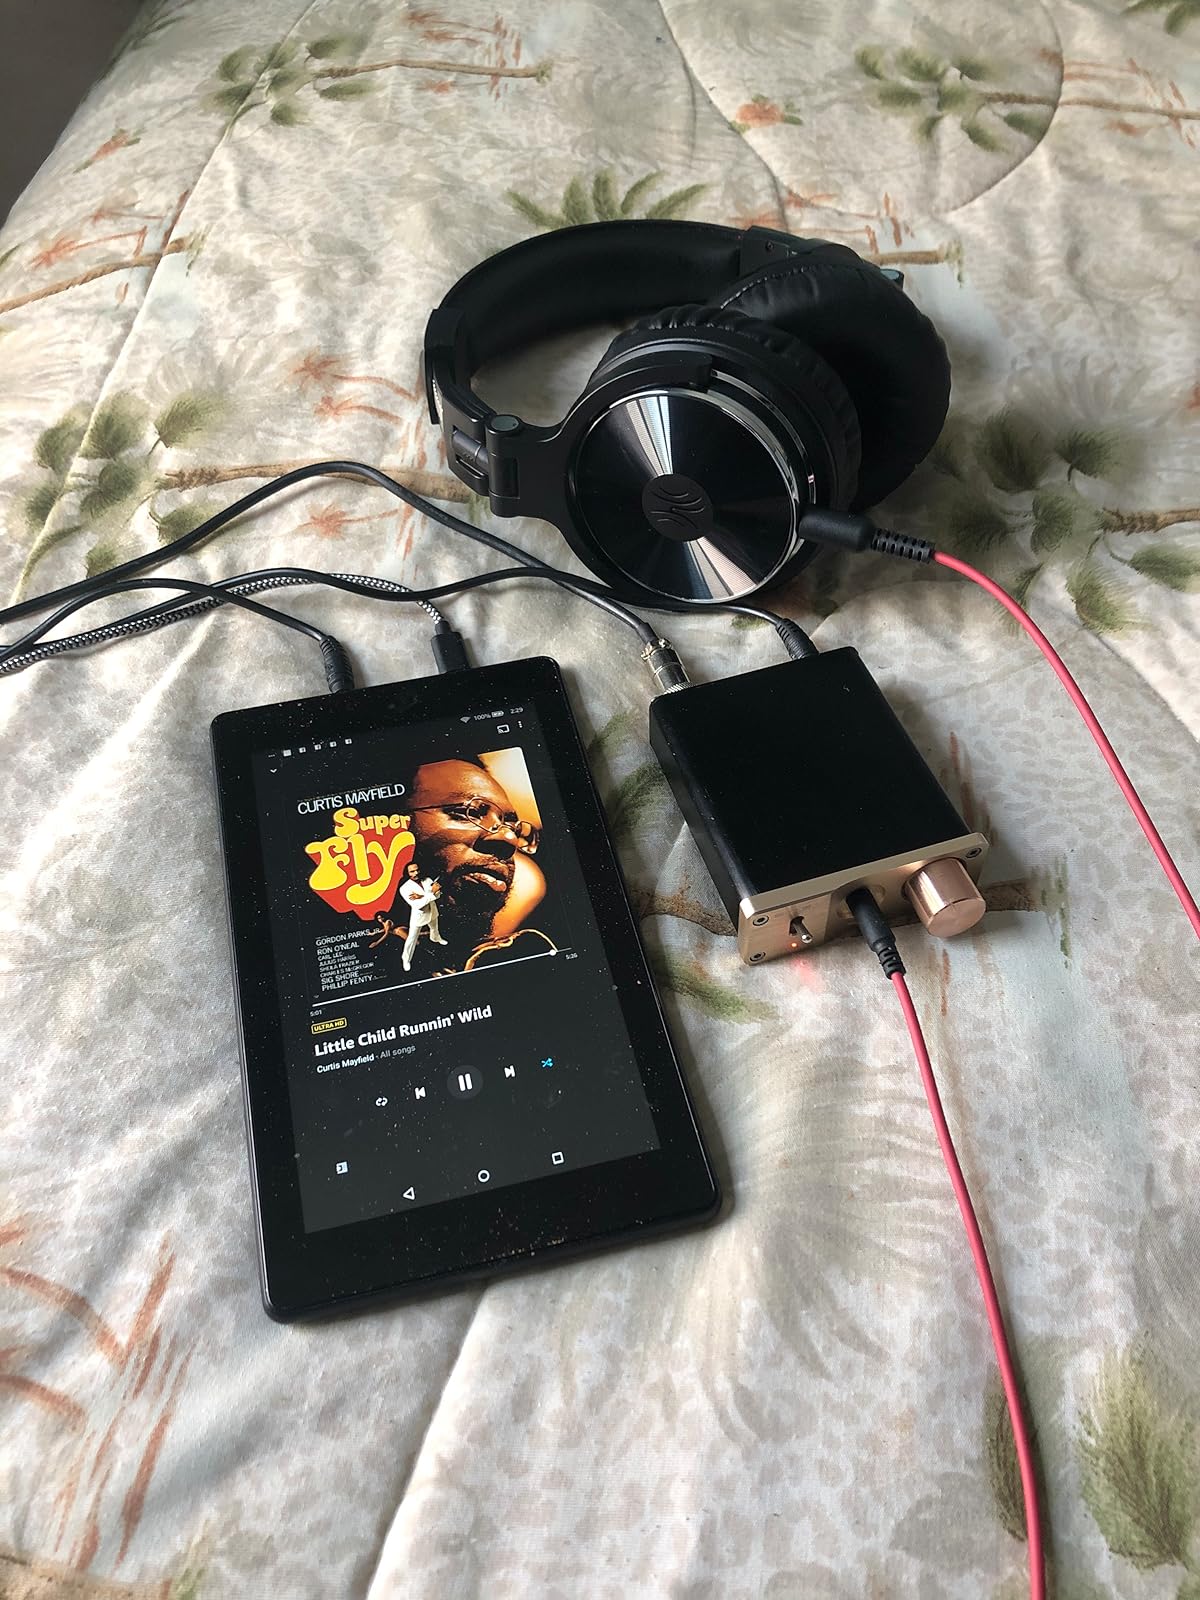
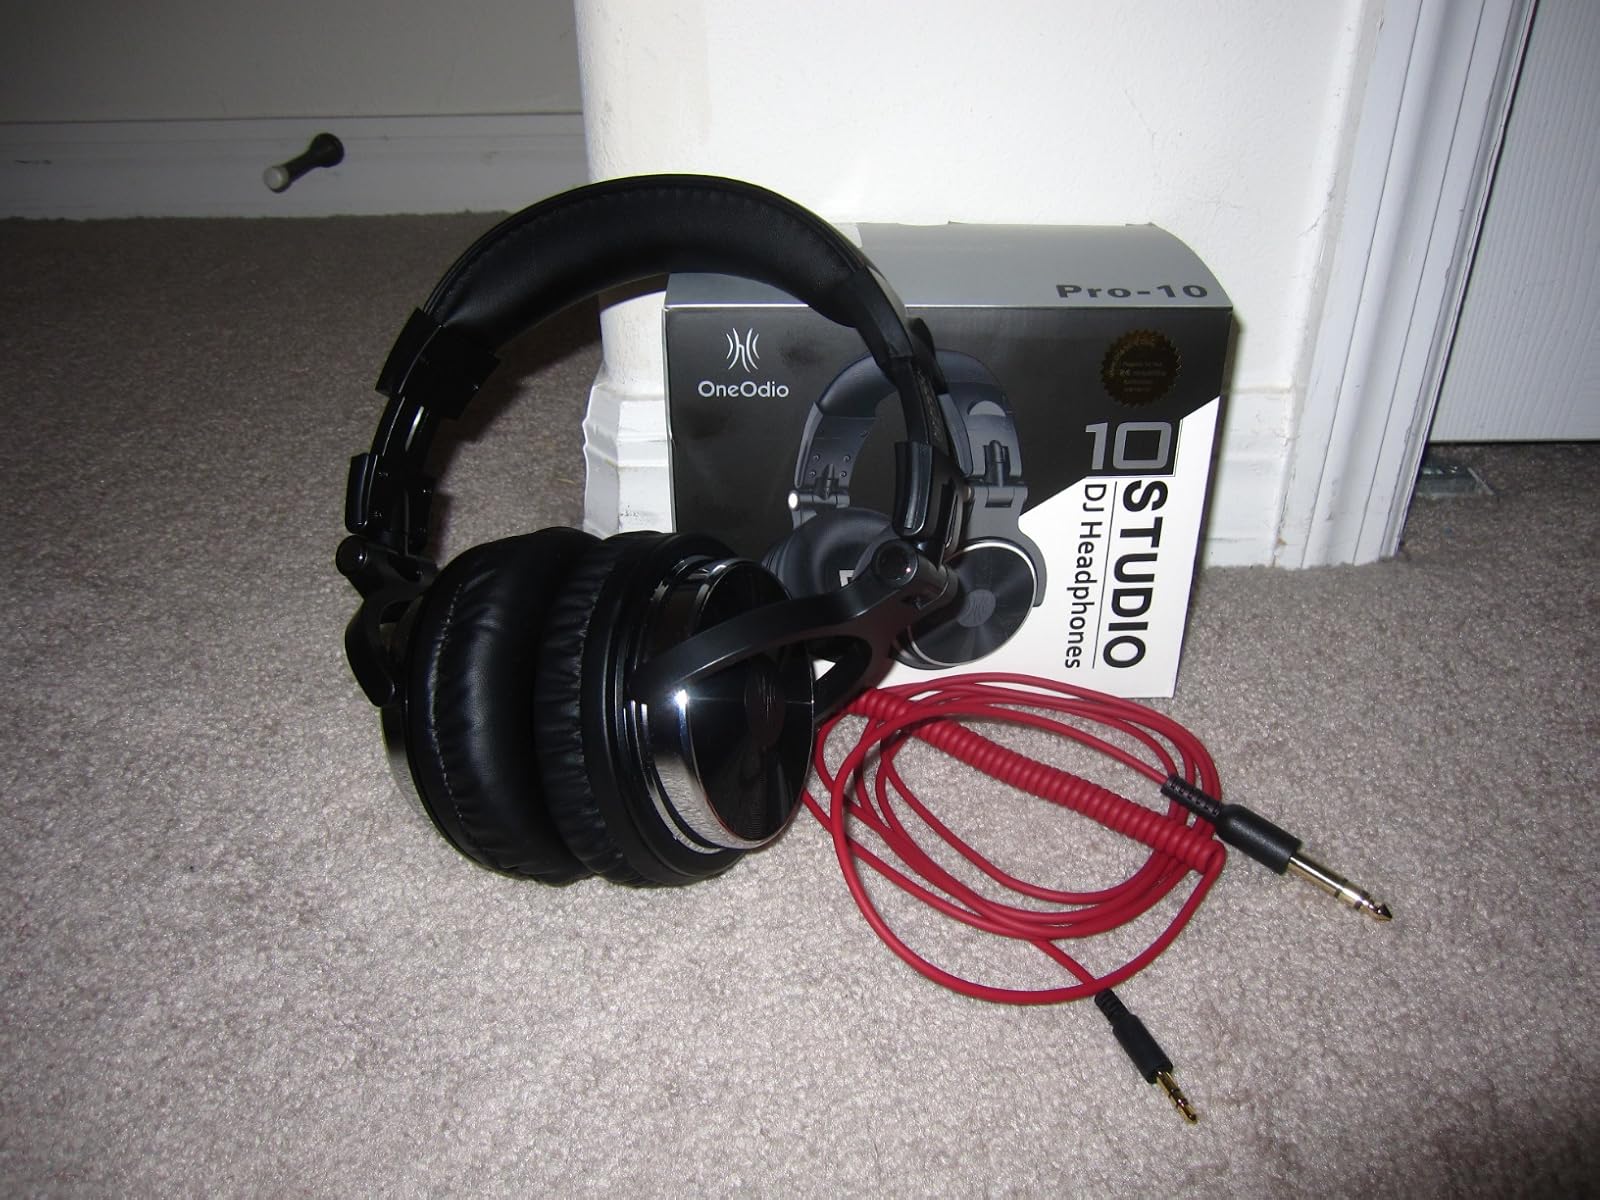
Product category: headphones
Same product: yes